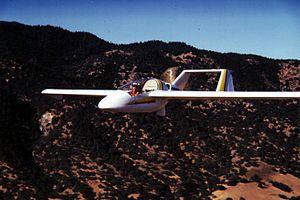
Aircraft Designs est une entreprise américaine d'engineering spécialisée en construction aéronautique fondée en juillet 1986 à Monterey, Californie par Martin Hollmann.
L'ADI Condor était un motoplaneur biplace de conception originale construit en 1981. Réalisé en matériaux composites, c’était un appareil à empennage bipoutre, le moteur, un Reymaster de 2100 cm³, étant installé derrière un court fuselage et entraînant une hélice propulsive. Une panne de moteur durant un décollage de nuit fin 1982 entraîna la destruction du prototype. Martin Hollmann, qui avait dessiné l'appareil, fut assez grièvement blessé dans cet accident.